The Vegas Strip War

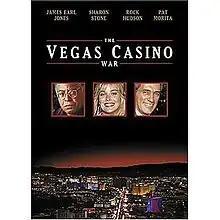

The Vegas Strip Wars (also called The Las Vegas Strip Wars) is a 1984 American TV movie directed by George Englund and starred Rock Hudson (his final television film), Sharon Stone, James Earl Jones and Pat Morita.